Television in Israel

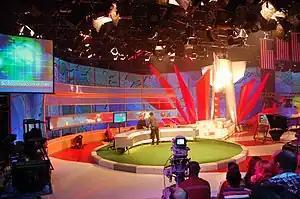
Eretz Nehederet studio

In 1978 the Israeli government appointed a special committee to explore the establishment of a second channel that would not be under the IBA supervision and would be financed by advertising, however the idea of commercial television was rejected by some parties in the ruling coalition. On 7 October 1986, Prof. Amnon Rubinstein, the then Israeli Minister of Communications ordered the beginning of "experimental transmissions" on a second channel, claiming that unless these transmissions had started, the frequencies would have been used by TV networks in neighbouring countries. First transmissions were aired on UHF channel 21 from Mount Eitanim transmission tower situated on the hills west of Jerusalem. These transmissions, which initially included 2–3 hours of video clips every evening and broadcast from a private TV studio in Jerusalem, expanded gradually to include a full program lineup. At this stage the IBA was legally responsible for the channel, but in fact it saw it as an unexpected competition, tried to prevent its inauguration, and was reluctant to take responsibility for its broadcasts. In 1986 the Knesset started discussing the law forming the Second Israeli Broadcasting Authority, which was finally approved in 1990. This new body took responsibility for the second channel from this year onwards. From 1990 to 1993 the Second Broadcasting Authority reviewed bids from commercial companies to establish the regular commercial broadcasts of the second channel, which started on 4 November 1993. The second channel was officially handed to three concessionaires, starting the first commercial broadcasts in Israel, with IETV as the fourth broadcaster which was entitled, by law, for additional hours on this channel as a commercial entity.